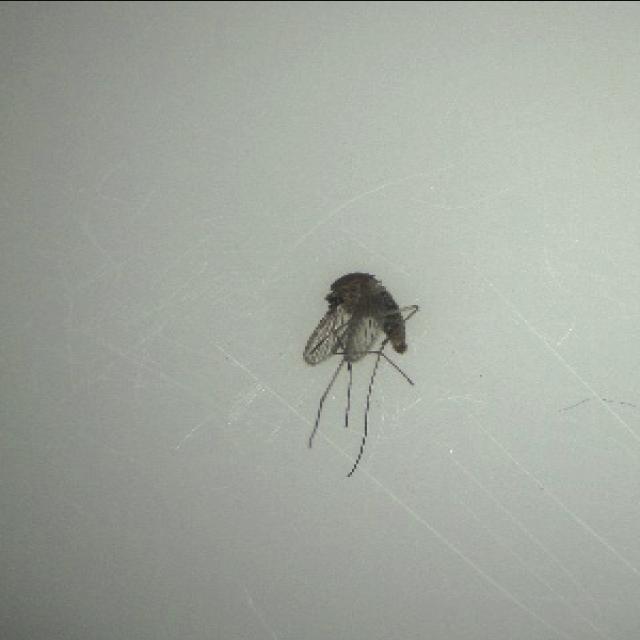
Species: culex_tritaeniorhynchus